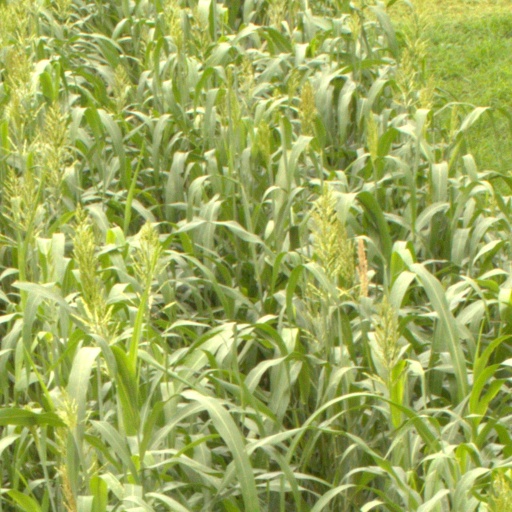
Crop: sorghum